Eugenio Castellotti

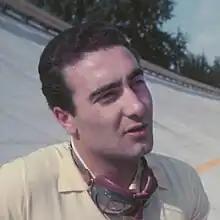
Castellotti

Eugenio Castellotti (10 October 1930 – 14 March 1957) was an Italian racing driver, who competed in Formula One at 14 Grands Prix from to . Nicknamed "il Bello", Castellotti won the Mille Miglia and 12 Hours of Sebring, both in 1956 with Ferrari.